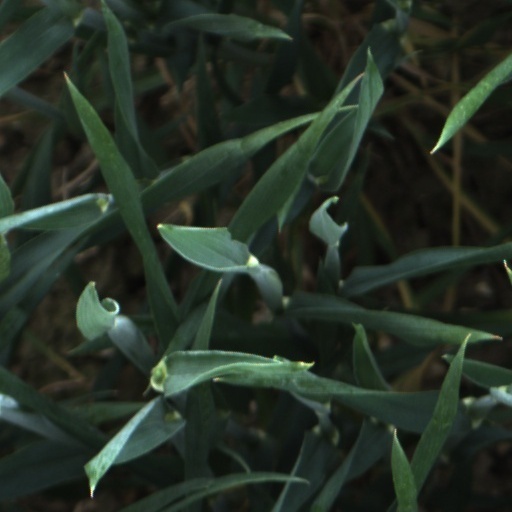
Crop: wheat